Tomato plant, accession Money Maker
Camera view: tilt-top (135 deg); turntable rotation: 60 degrees
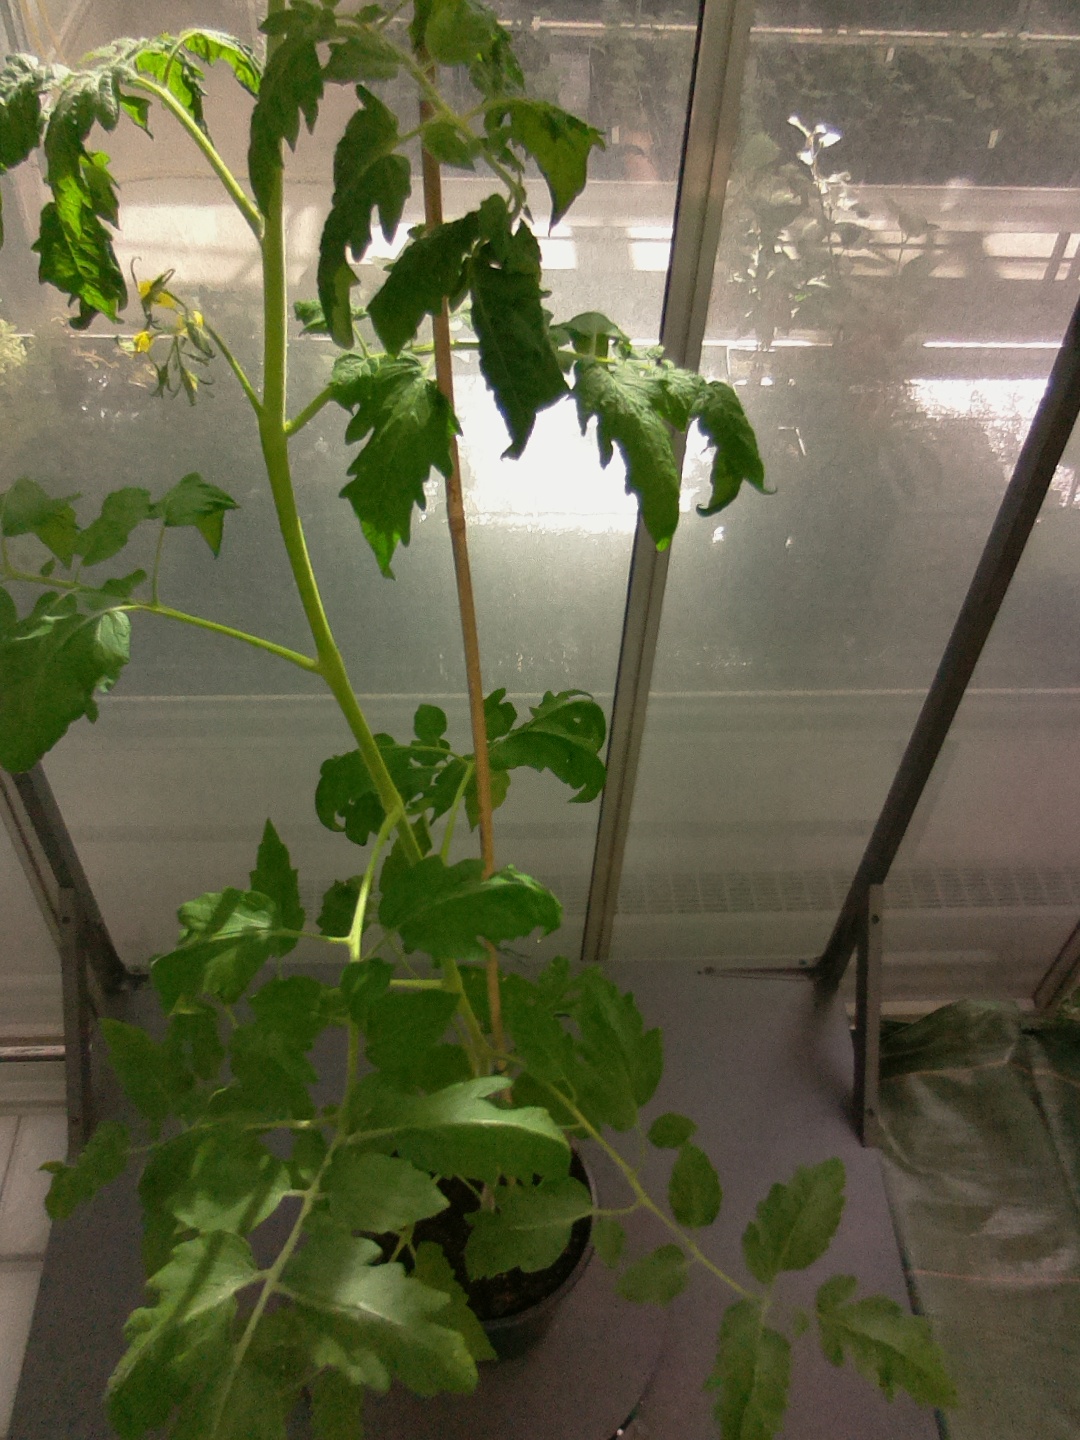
BBCH growth stage 62: 20%-30% of flowers open